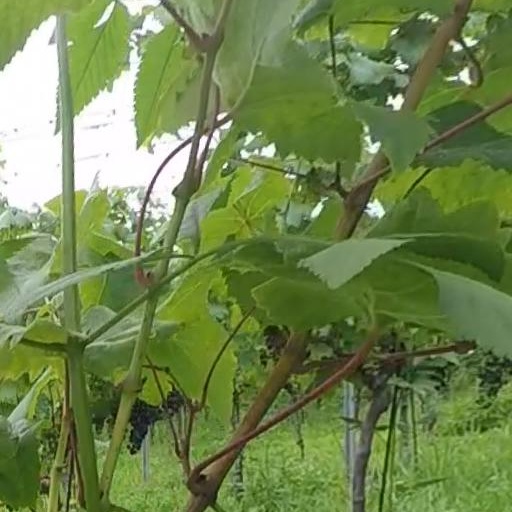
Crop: grape